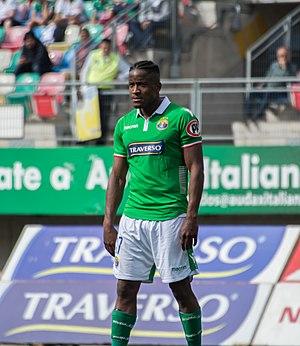
Sérgio Santos, de son nom complet Sérgio Henrique Santos Gomes, est un footballeur brésilien né le 4 septembre 1994 à Belo Horizonte. Il évolue au poste d'attaquant.